Horatio Nelson, 1st Viscount Nelson

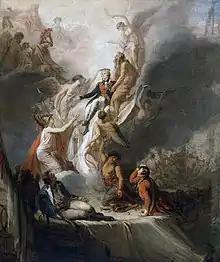
Pierre-Nicolas Legrand de Lérant's "Apotheosis of Nelson", . Nelson ascends into immortality as the Battle of Trafalgar rages in the background. He is supported by Neptune, while Fame holds a crown of stars as a symbol of immortality over Nelson's head. A grieving Britannia holds out her arms, while Hercules, Mars, Minerva and Jupiter look on.

At a quarter-past one in the afternoon, Hardy realised that Nelson was not by his side. He turned to see Nelson kneeling on the deck, supporting himself with his hand, before falling onto his side. Hardy rushed to him, at which point, Nelson smiled: Hardy, I do believe they have done it at last[...] my backbone is shot through.